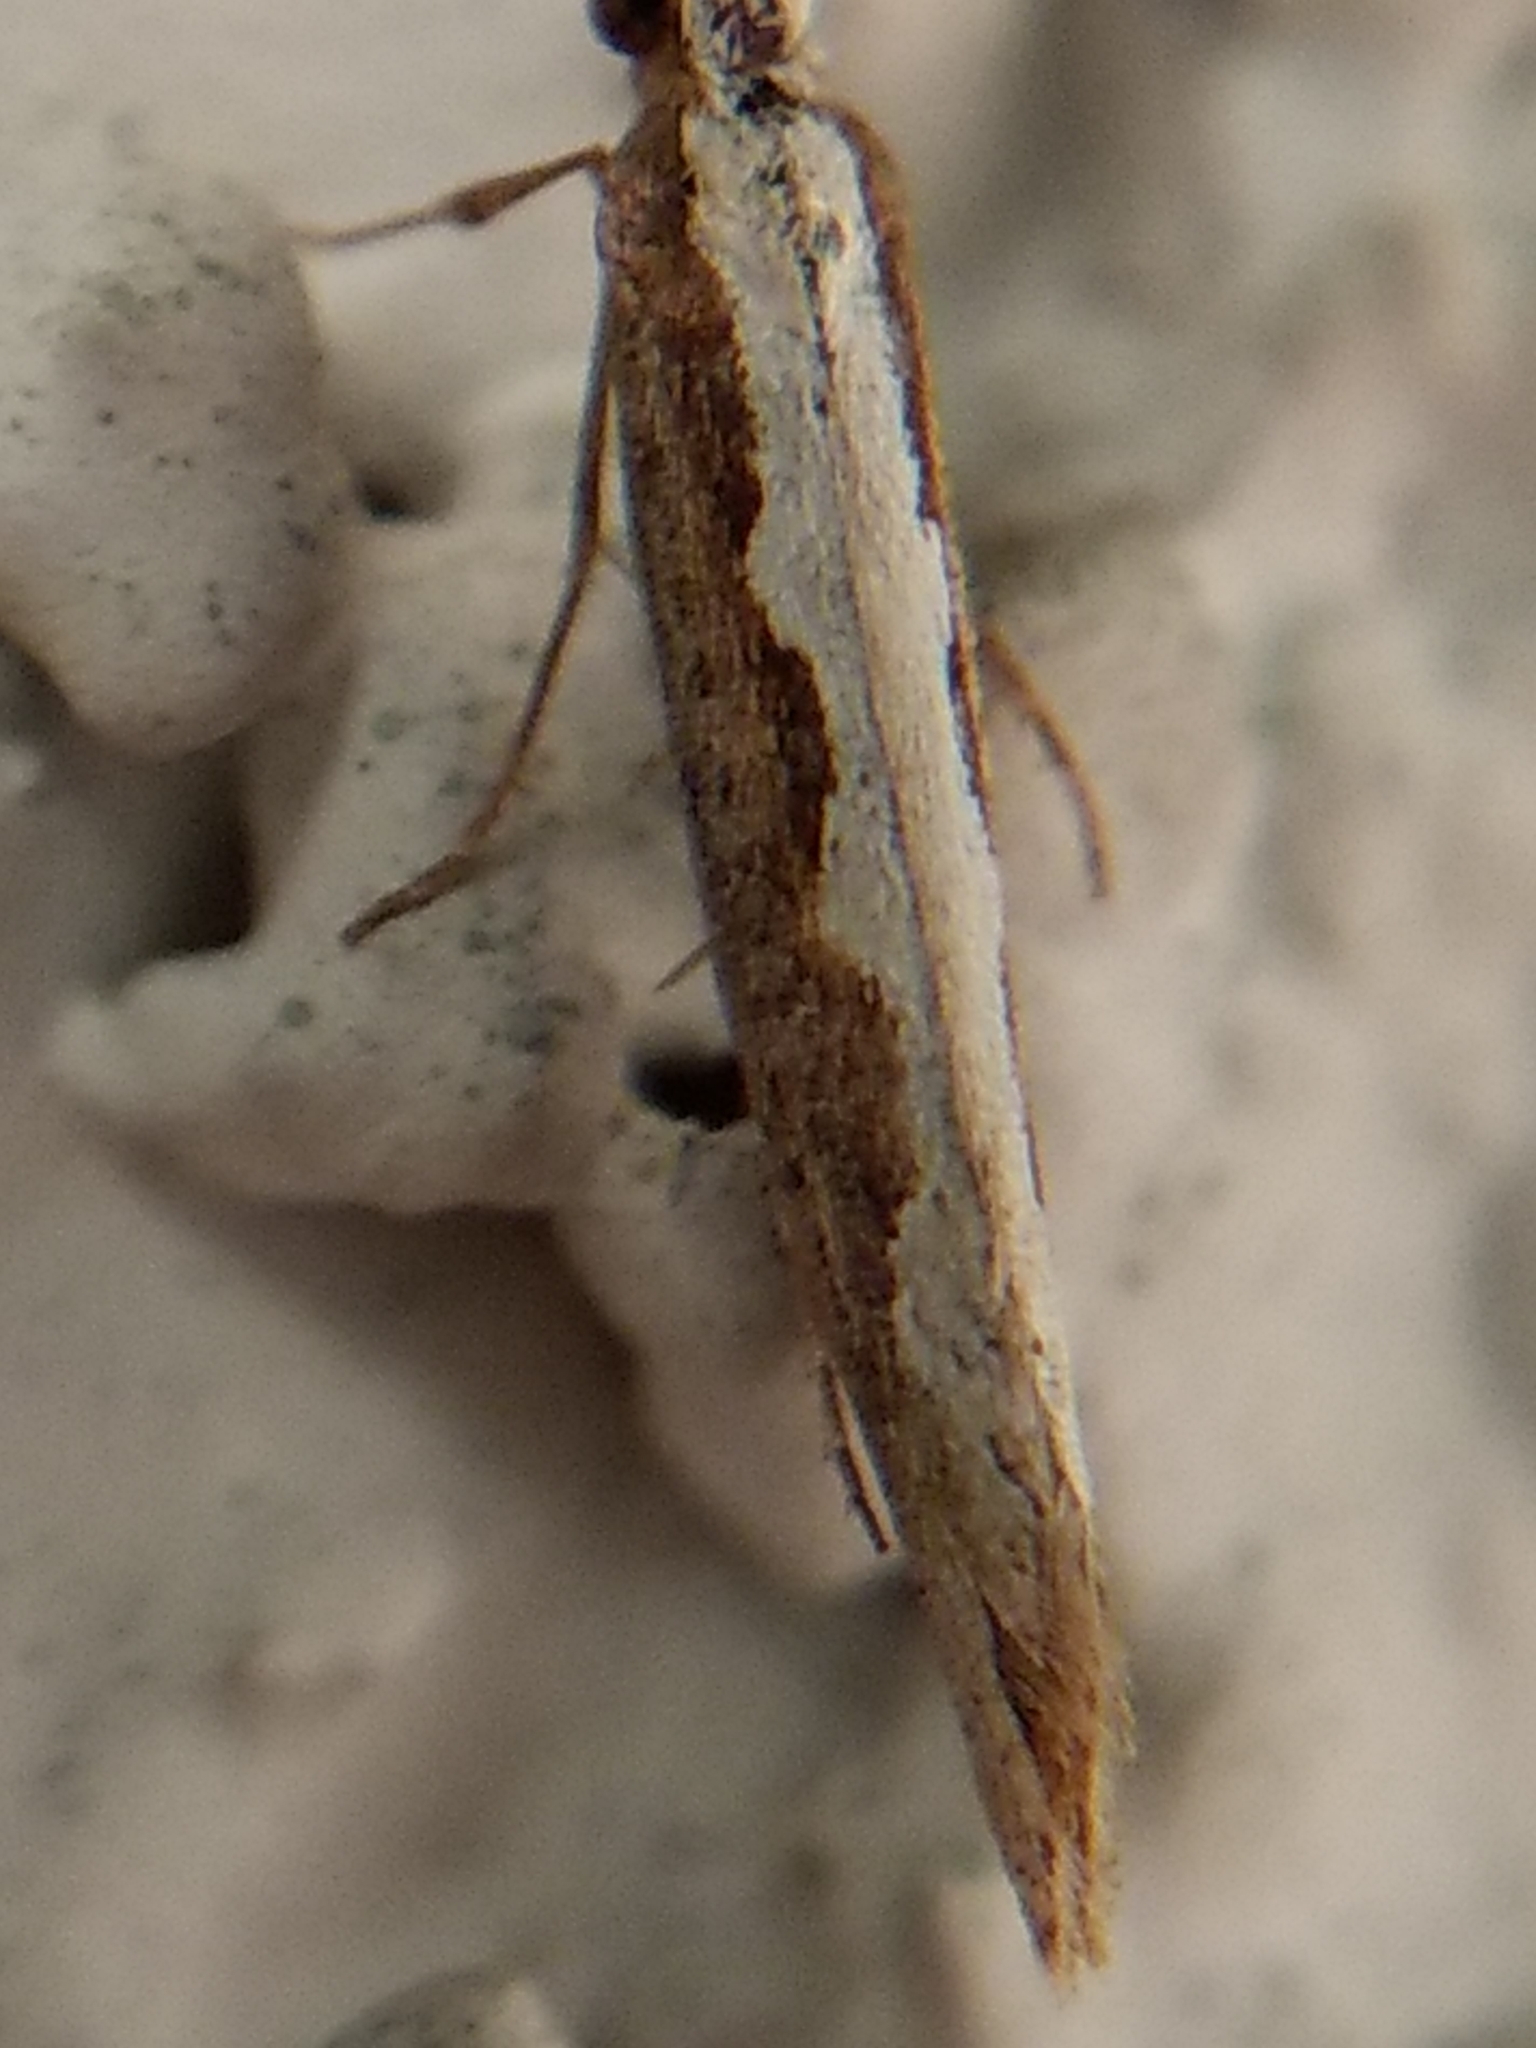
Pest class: diamondback_moth